Bad Men of Tombstone

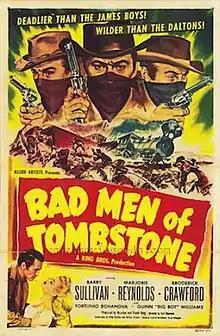
Poster for the film

Bad Men of Tombstone is a 1949 American Western film from King Brothers Productions. It was co-written by Philip Yordan and stars Barry Sullivan and Broderick Crawford. King Brothers announced plans for a sequel, "The Marshall of Tombstone" but it was never made.